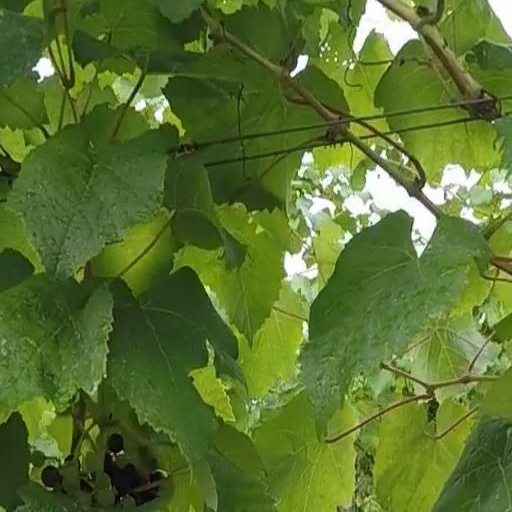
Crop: grape